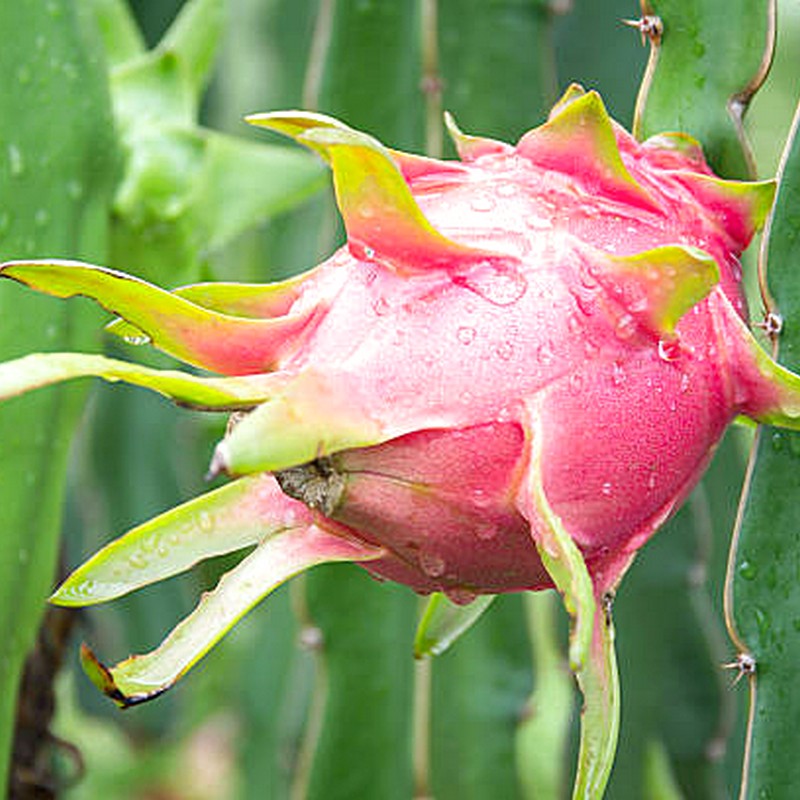
Label: Fresh Dragon Fruit